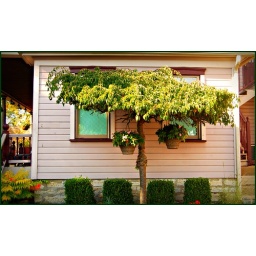
Not a house in a tree. but a basket hanging home. planted in the middle. of some branching light.